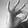
ASL letter: F